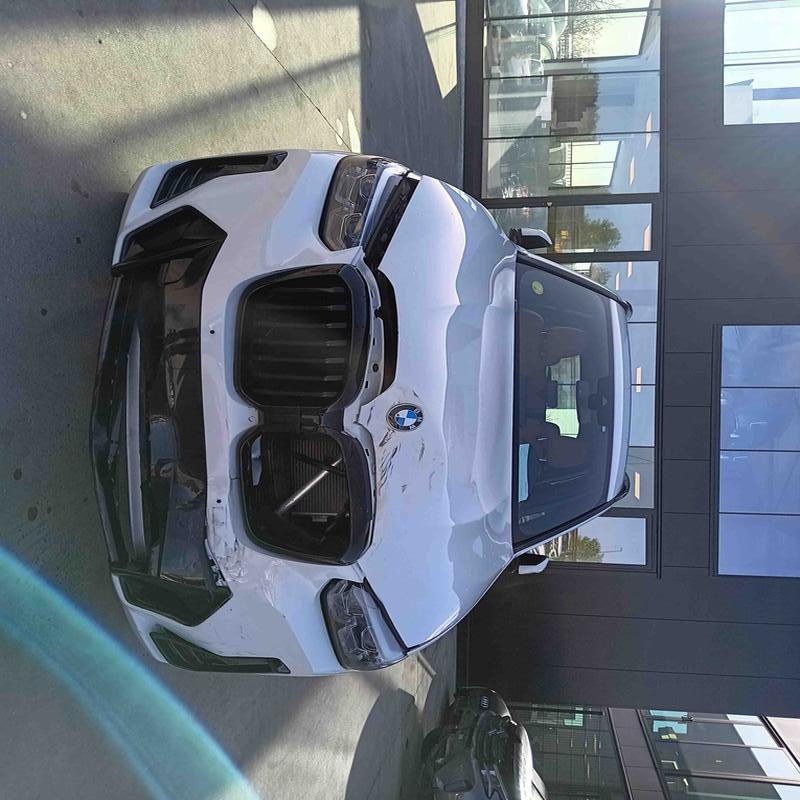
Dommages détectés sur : plaque d'immatriculation avant, pare-choc avant, capot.
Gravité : majeur